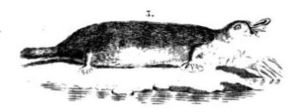
L'ornithorynque vu par George Cuvier
L'ornithorynque est un animal semi-aquatique endémique de l'est de l'Australie, y compris la Tasmanie. C'est l'une des cinq espèces de l'ordre des monotrèmes, seul ordre de mammifères qui pond des œufs au lieu de donner naissance à des petits complètement formés. C'est la seule espèce actuelle de la famille des Ornithorhynchidae et du genre Ornithorhynchus bien qu'un grand nombre de fragments d'espèces fossiles de cette famille et de ce genre aient été découverts.